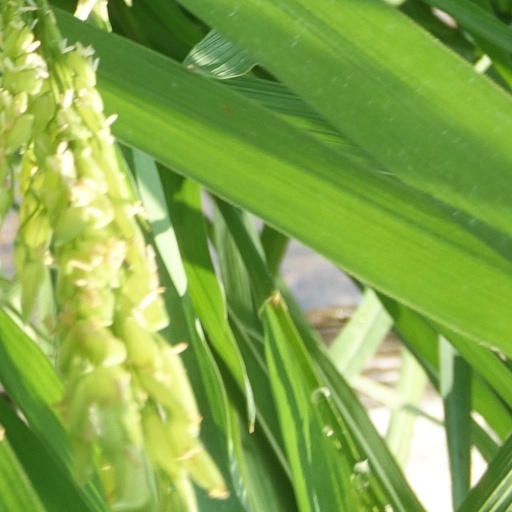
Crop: rice